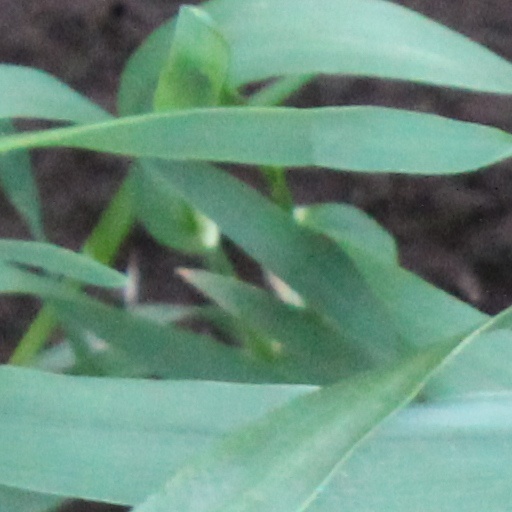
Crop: wheat